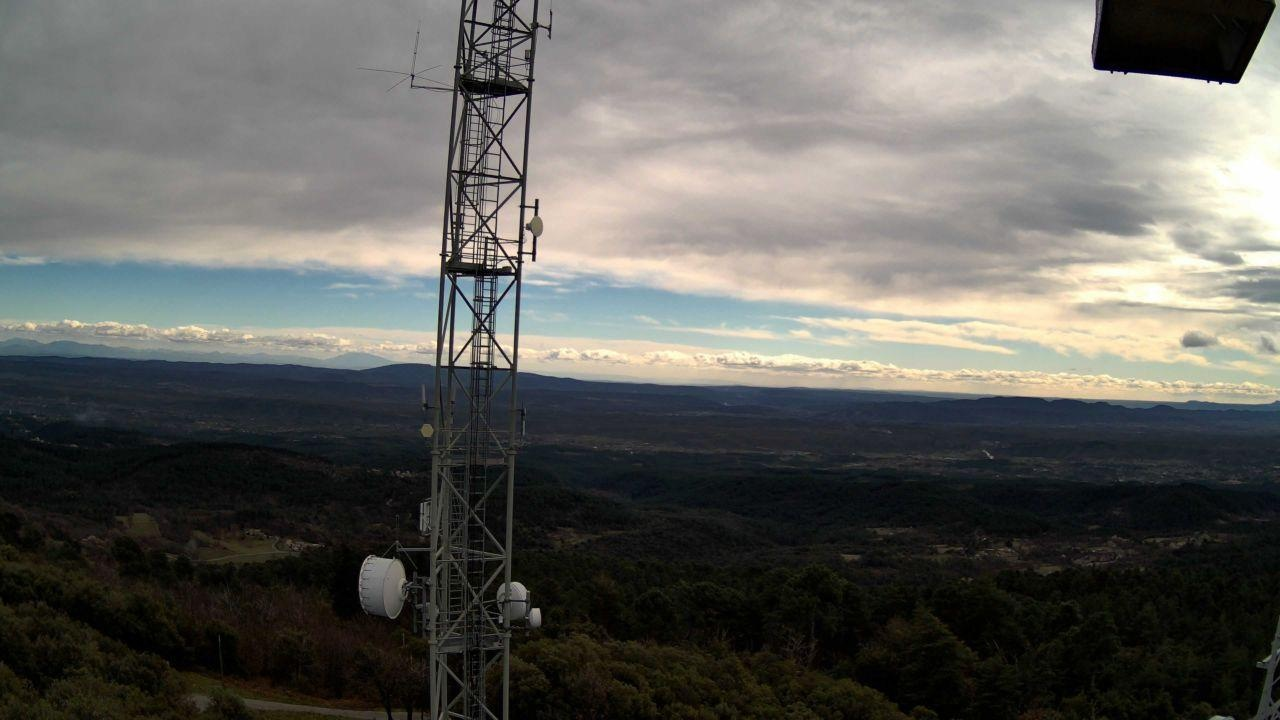
Fire: no
Smoke: yes